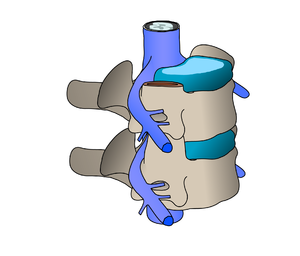
Un disque intervertébral ou fibrocartilage intervertébral est un cartilage qualifié de fibreux, qui se trouve entre presque toutes les vertèbres de la colonne vertébrale. Chaque disque est formé d'un fibro-cartilage mixte, et permet un faible mouvement des vertèbres. Il agit aussi comme un ligament maintenant les vertèbres ensemble. Son rôle d'amortisseur des chocs est crucial et son altération physiologique explique les nombreuses pathologies du dos.